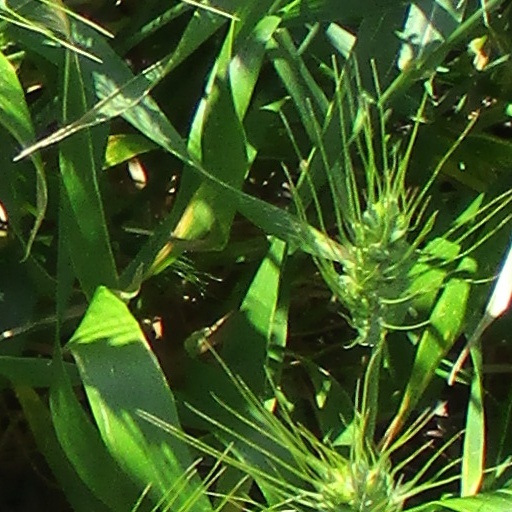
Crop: wheat